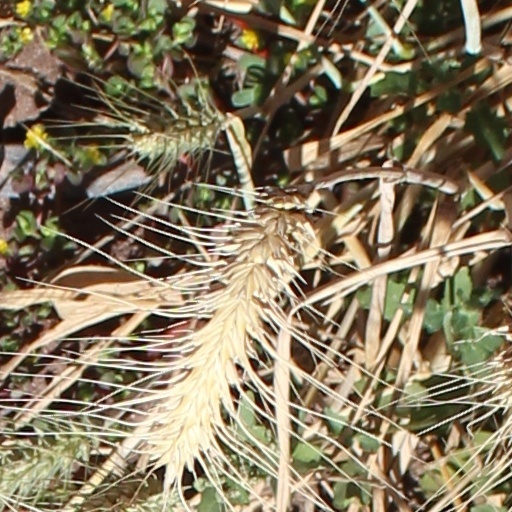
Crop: wheat